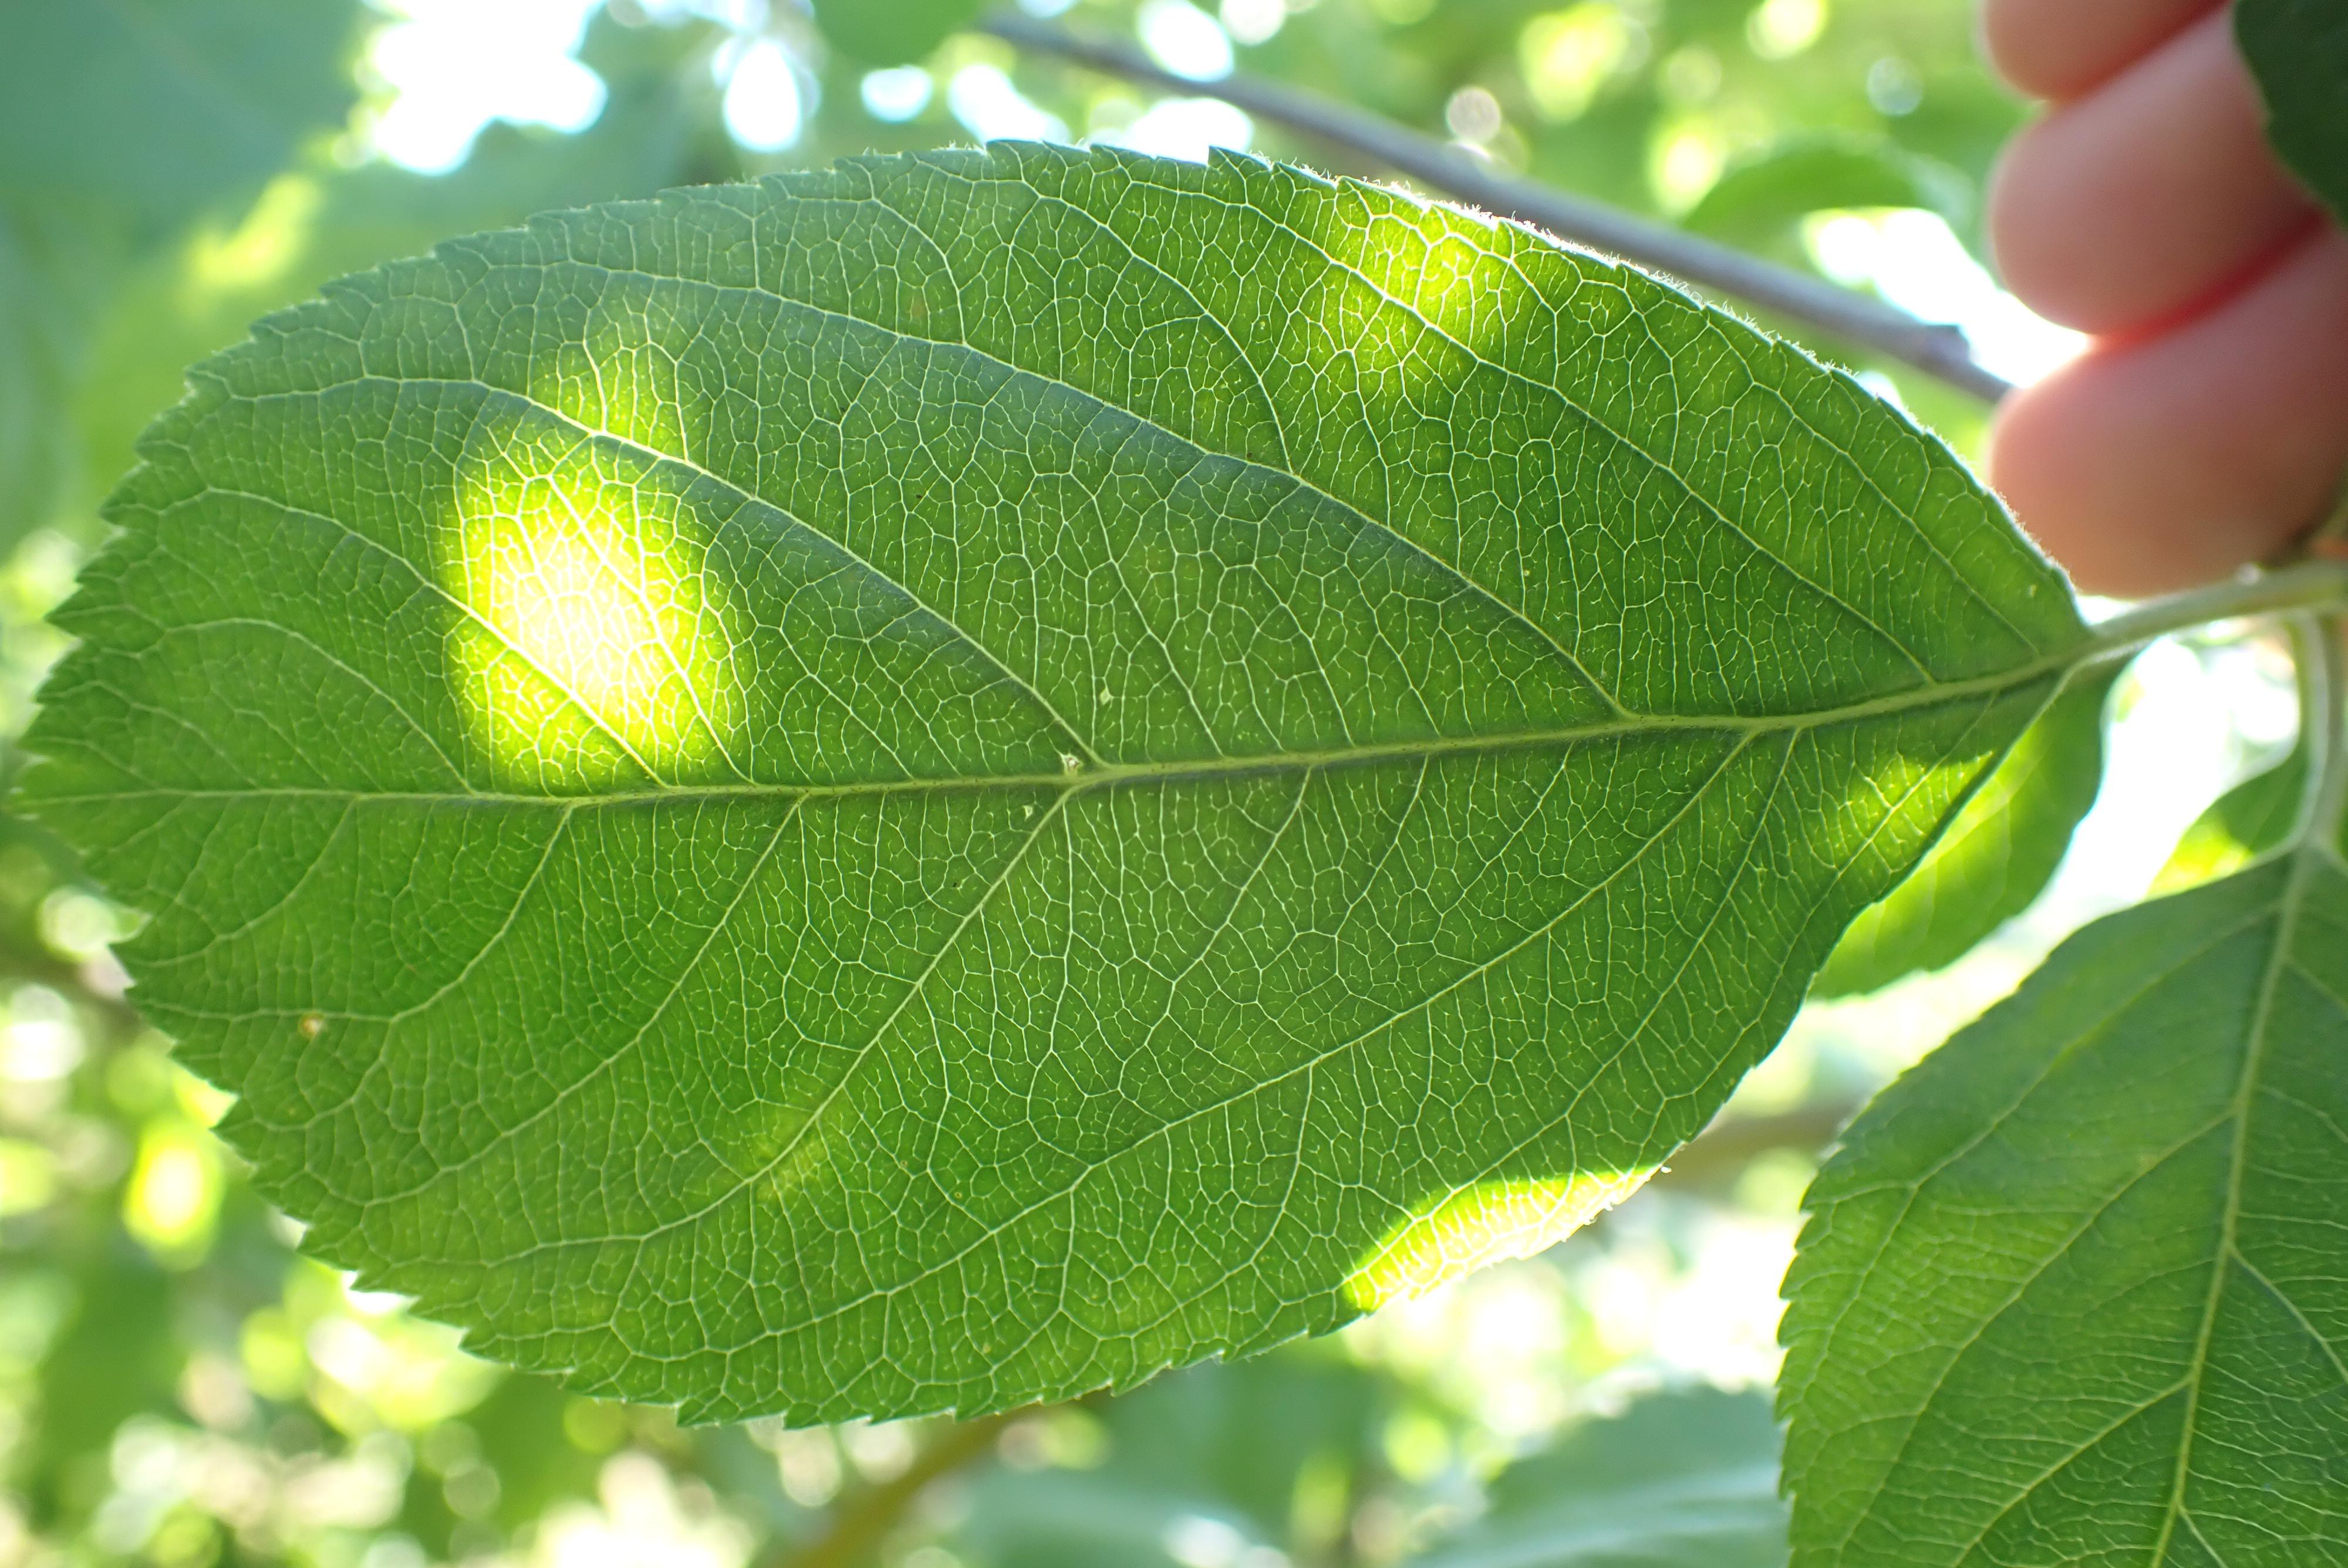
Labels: healthy